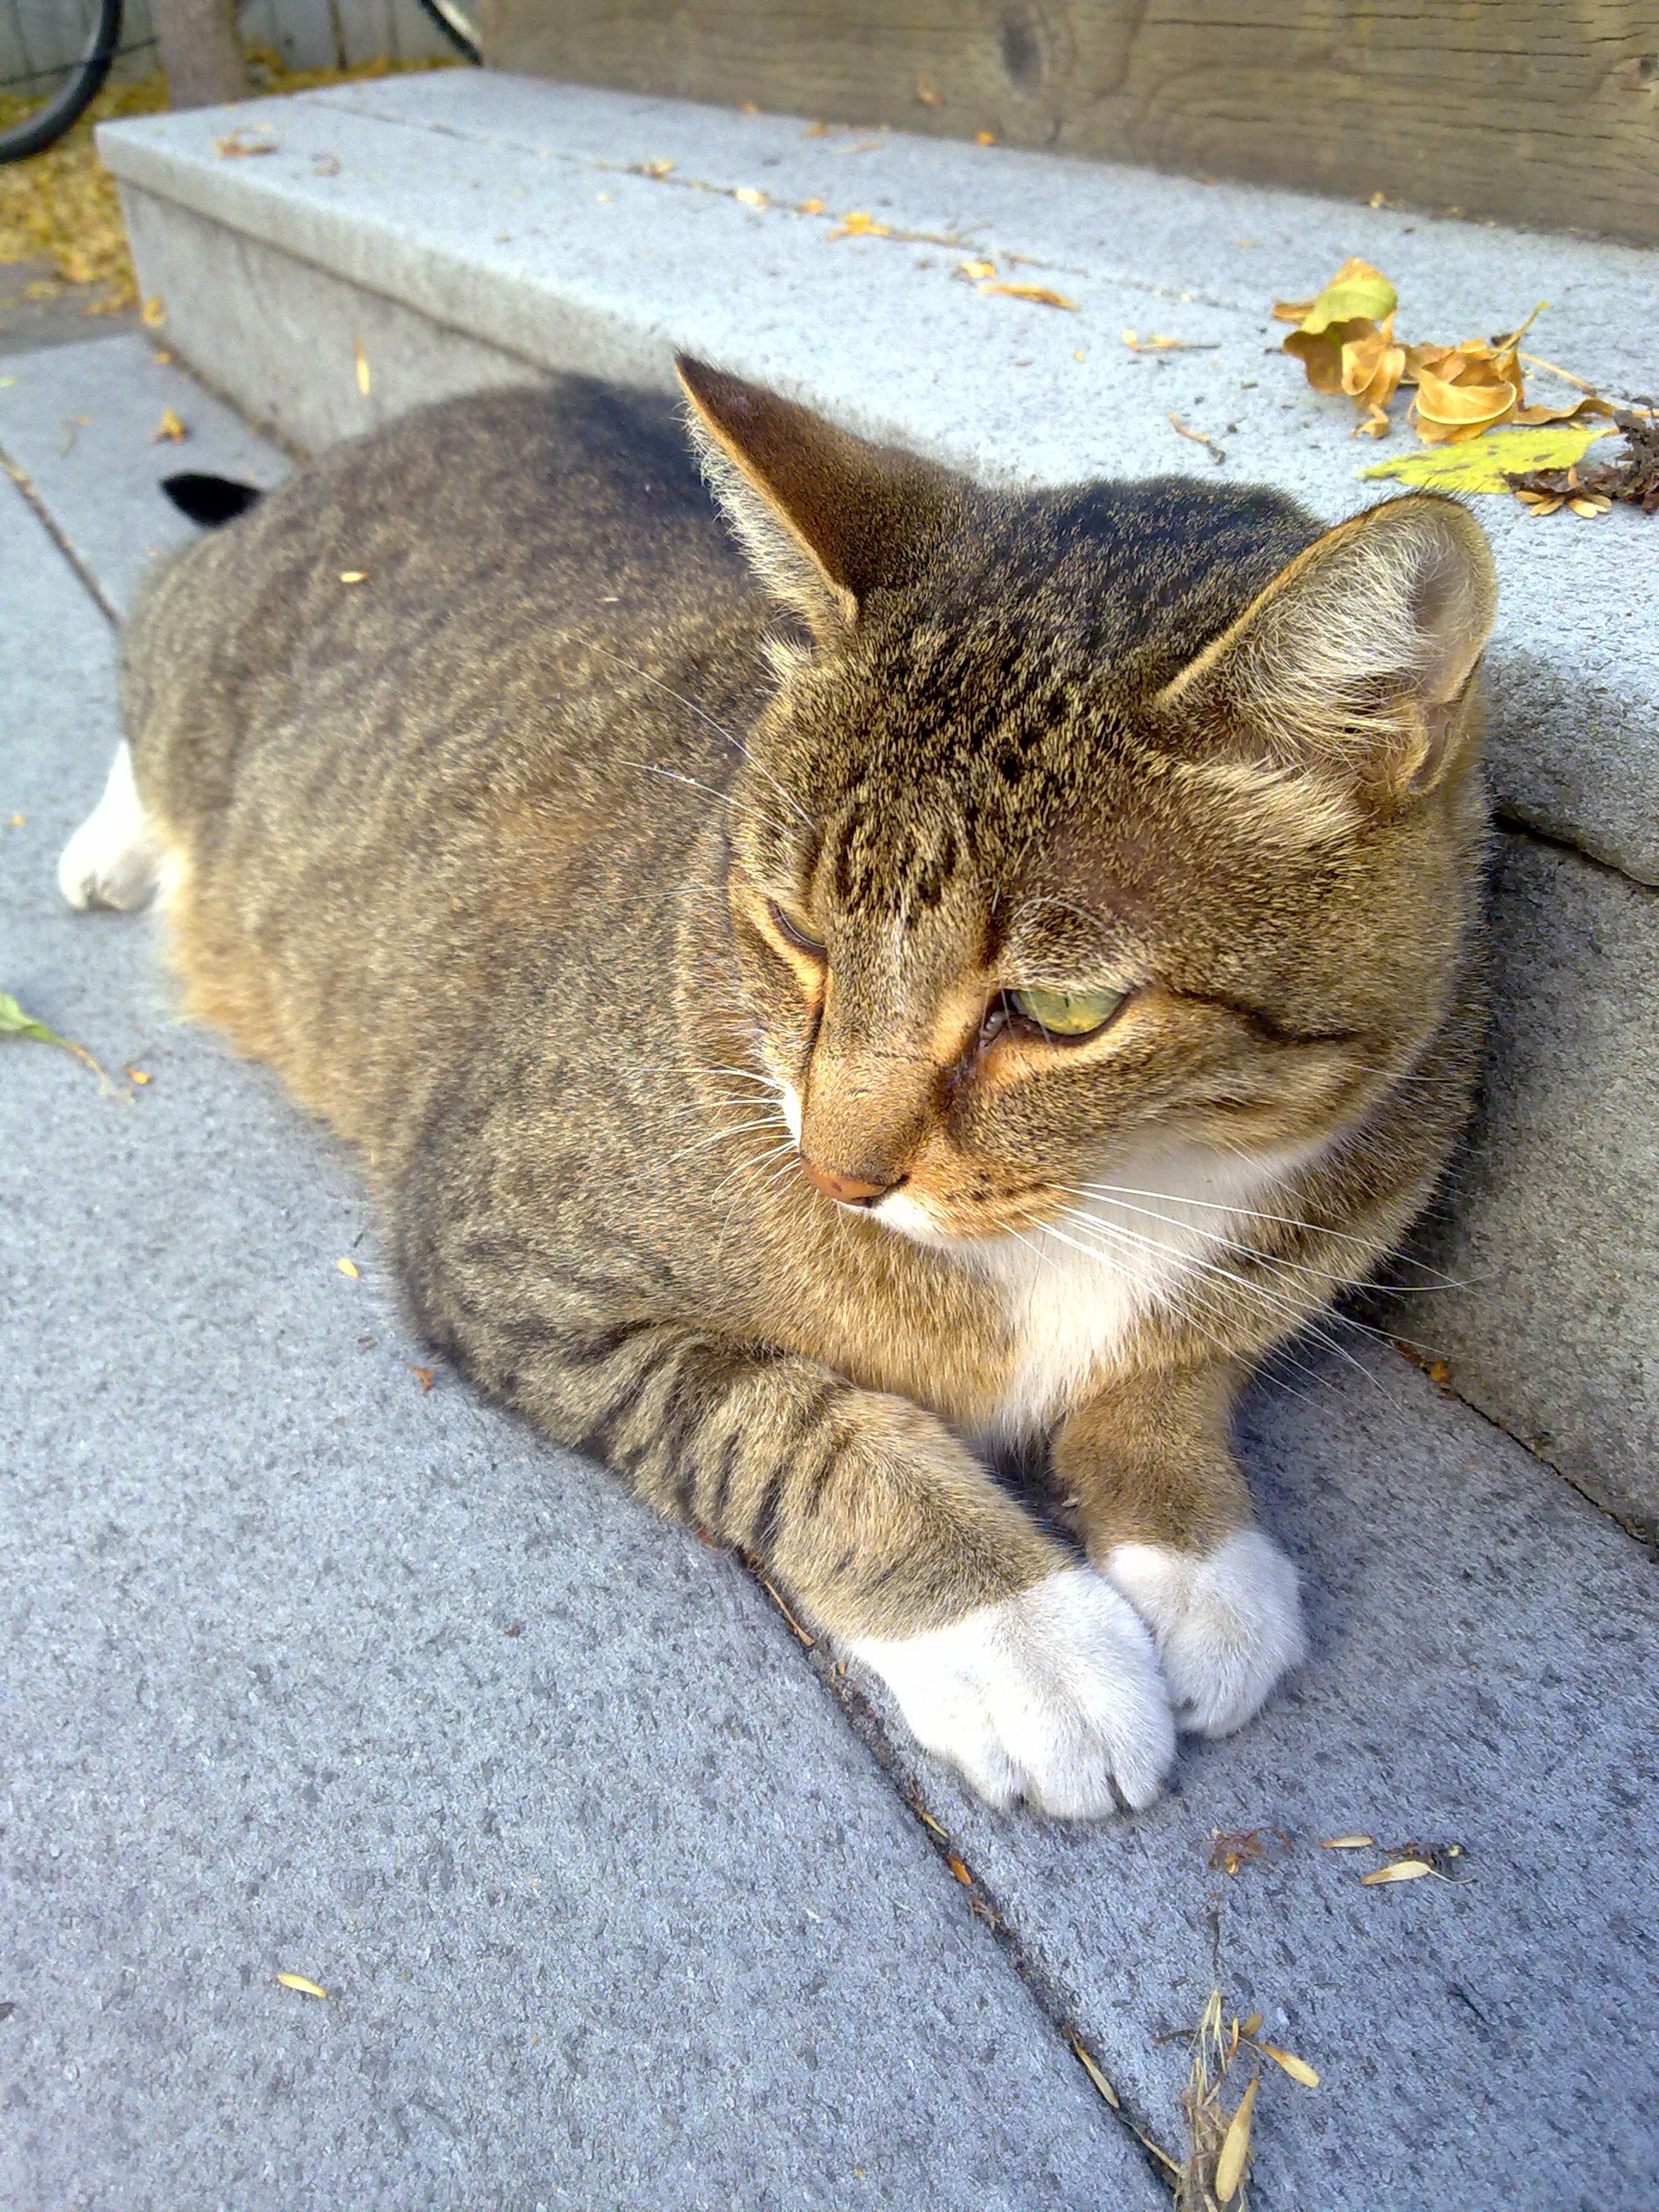
animal, cute, steps, pet, fluffy, cat, brown, mammal, rest, fauna, friend, lying down, eyes, whiskers, grey, stairs, vertebrate, tabby cat, european shorthair, wild cat, small to medium sized cats, cat like mammal, domestic short haired cat, pixie bob